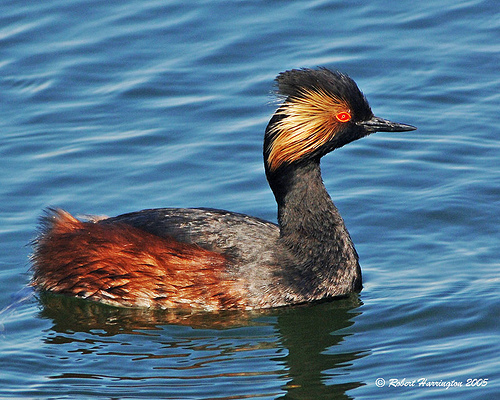
a large black bird has light brown wings, a black back, a long black neck, and long golden cheek patches.
this large bird has a black neck and crown, with orange superciliaries, and brown wing.
this swimmer features a black body, with brown accents on face and wings, it also features a crest on head, long pointed beak and bright red eyes.
a bird with a stark red eye, swept back black crown, long neck, and red wings in contrast of its black body.
this bird has a black crown, neck, and back with a short pointy bill and bright red eyes.
this bird has wings that are brown and has red eyes
this bird has wings that are black and has red eyes
this bird is red with black and has a long, pointy beak.
the bird has a curved throat and has a black eyering.
a duck with red eyes in front of yellow feathers on top of a layer of black. sharp, narrow, long beak.
Species: Eared Grebe